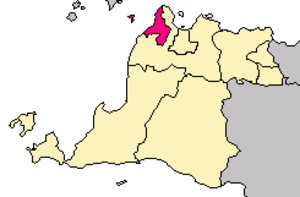
Cilegon est une ville d'Indonésie dans la province de Banten sur l'île de Java. Elle a le statut de kota.